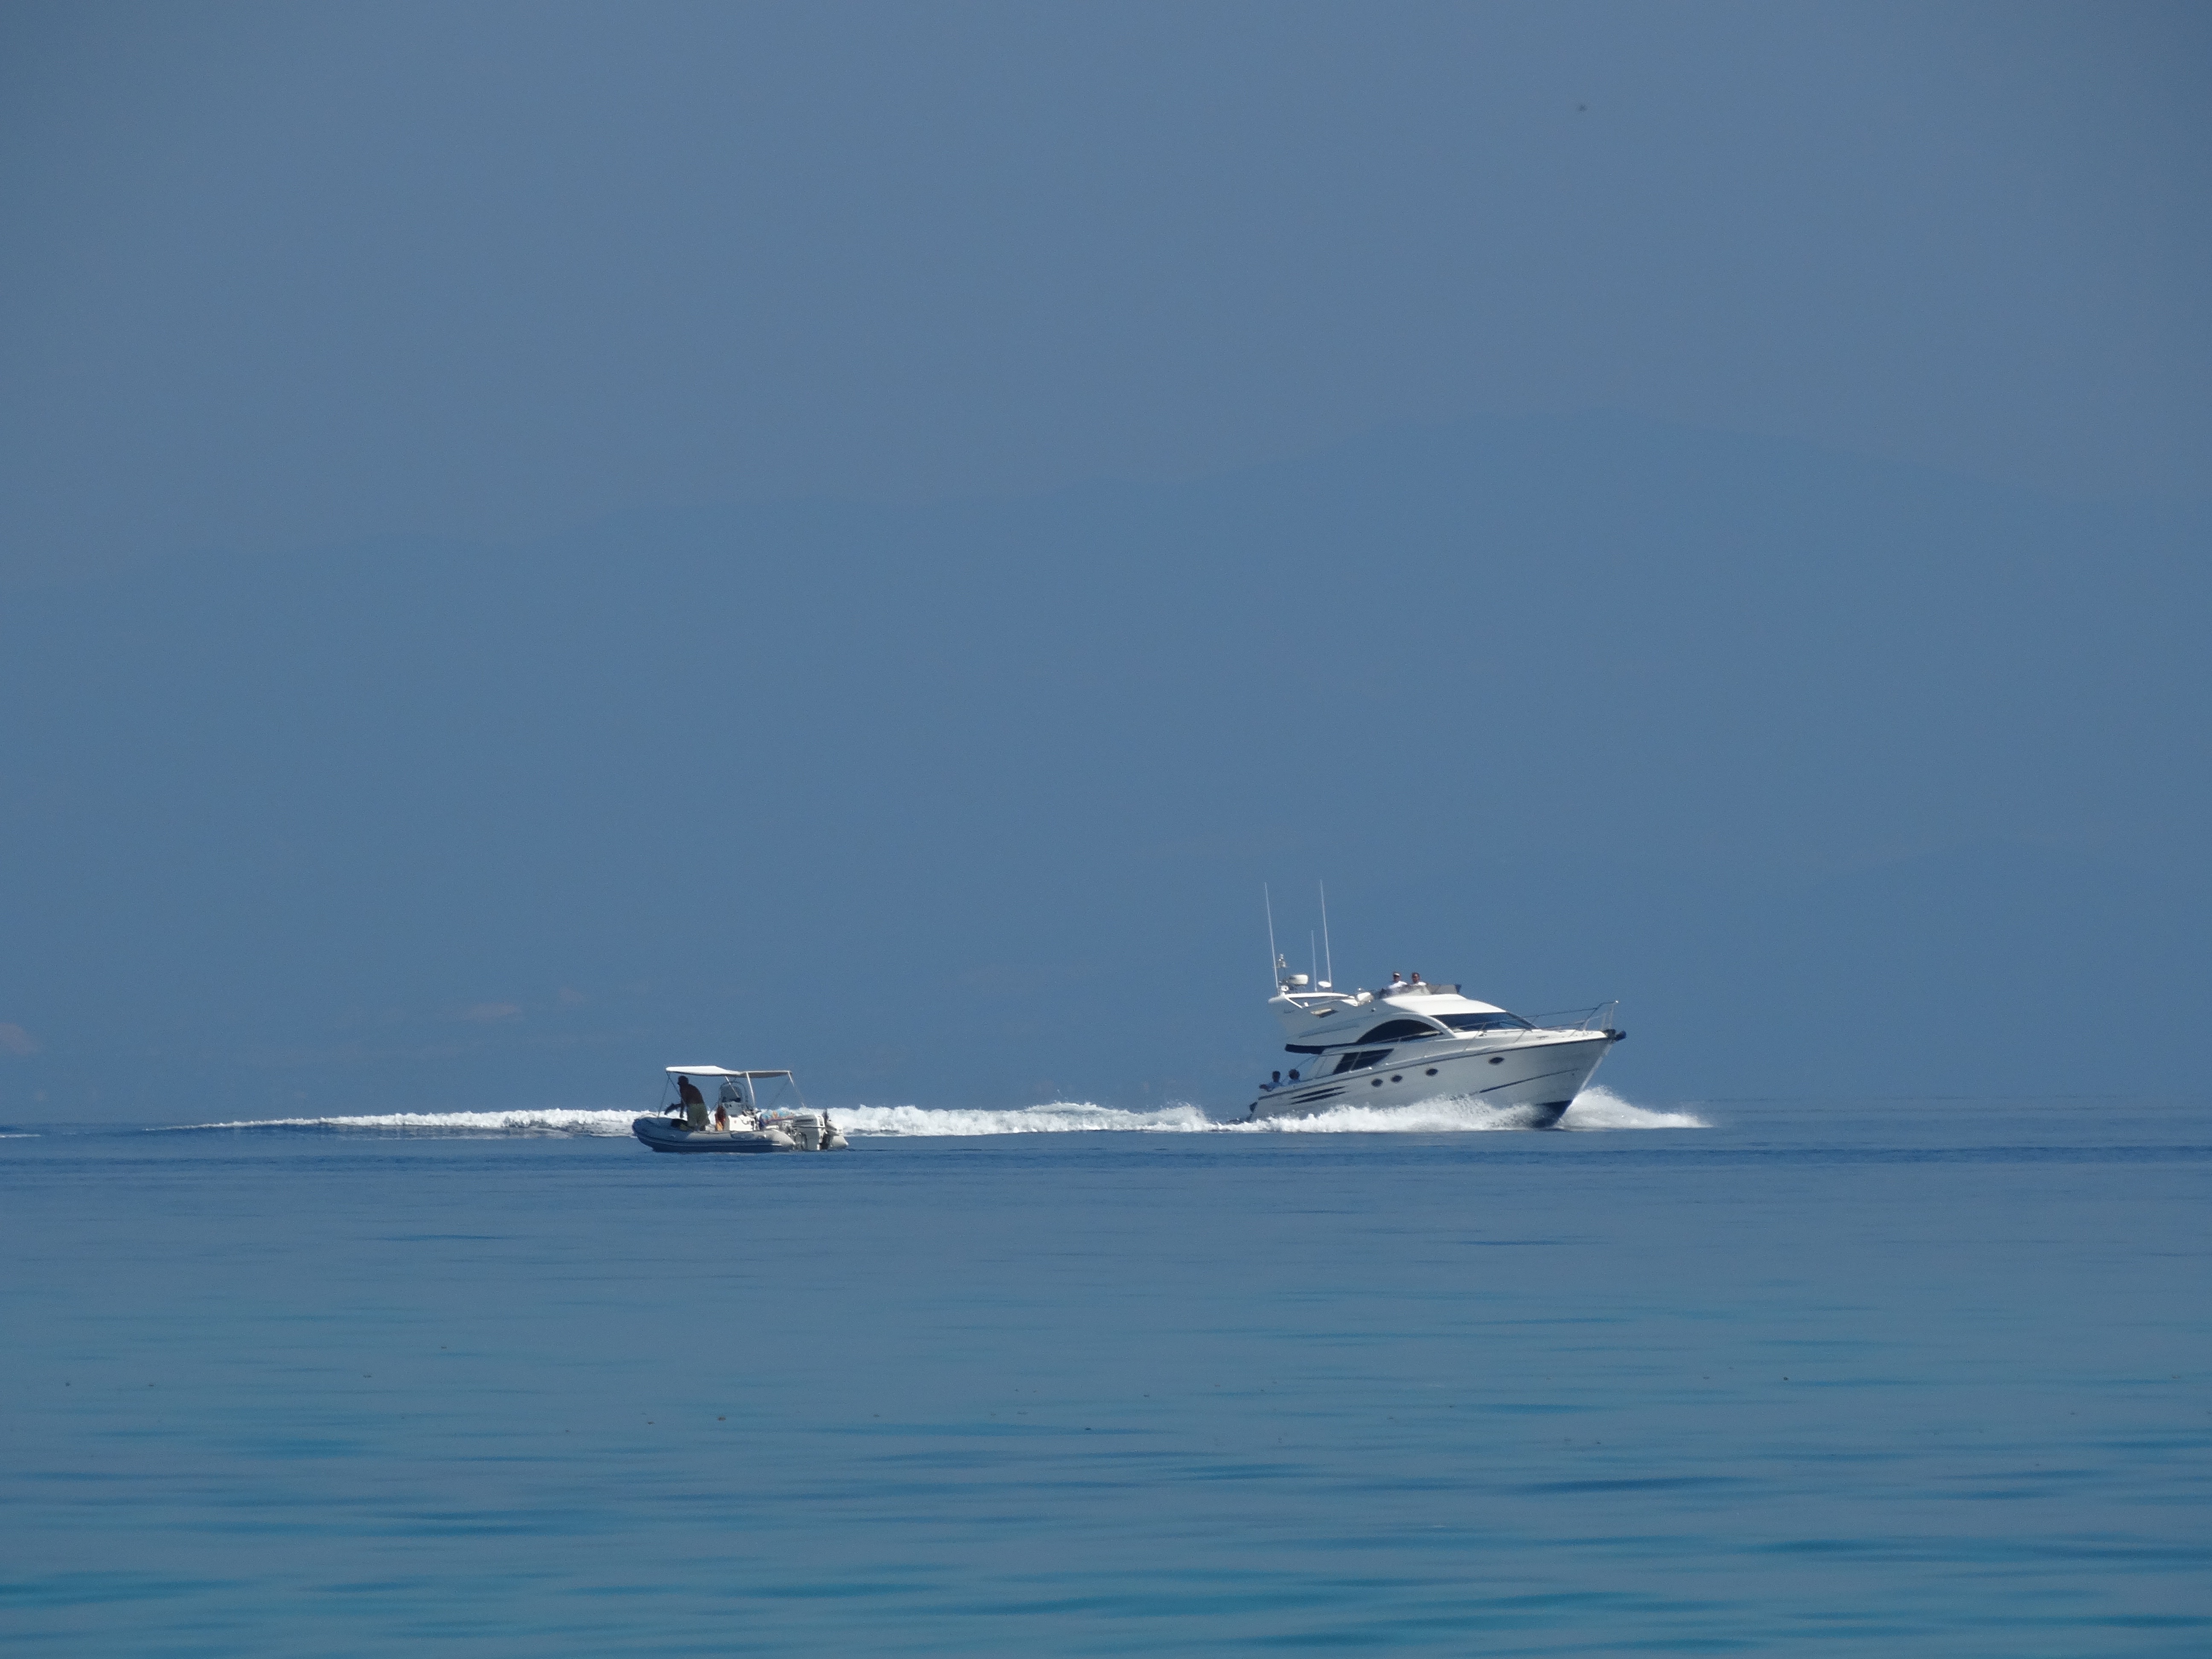
sea, boat, ship, airplane, vehicle, yacht, speedboat, great, boating, watercraft, atmosphere of earth